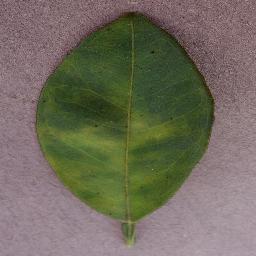
Label: Orange___Haunglongbing_(Citrus_greening)